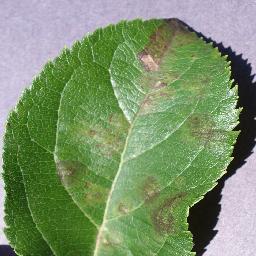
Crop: apple
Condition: scab